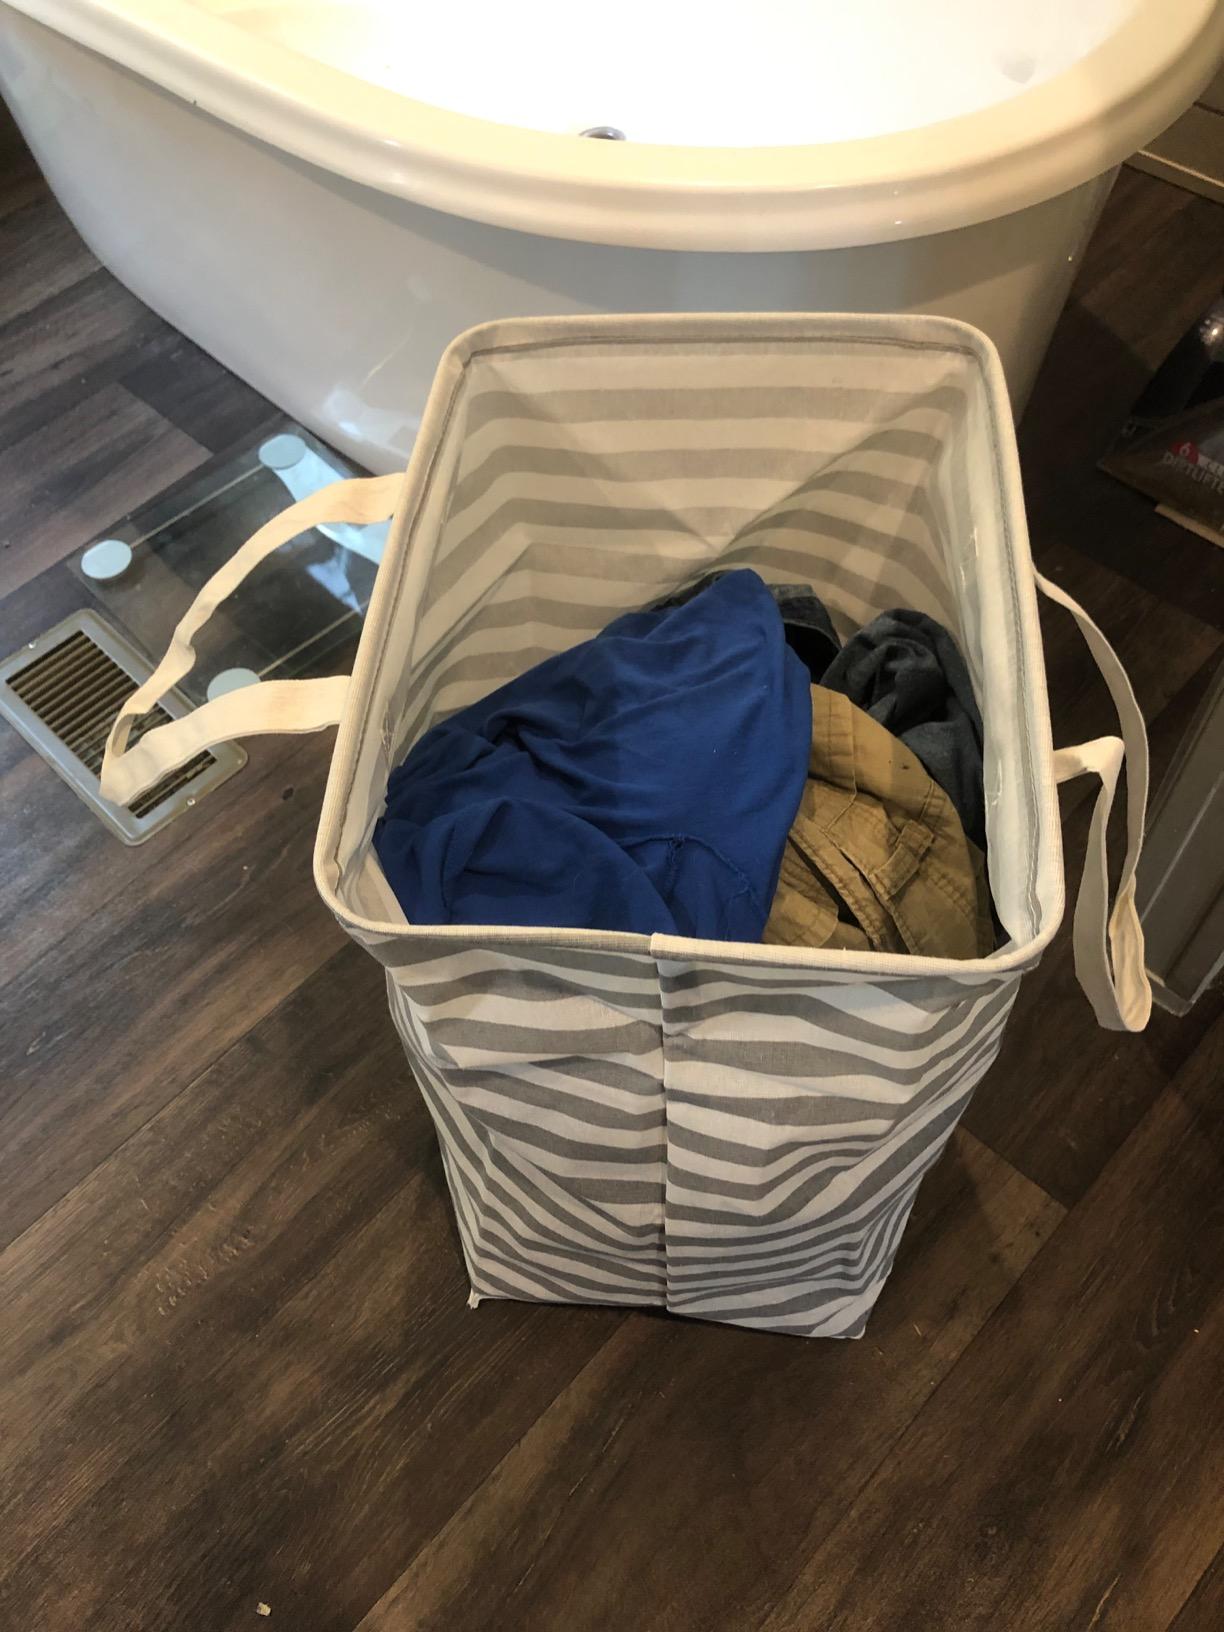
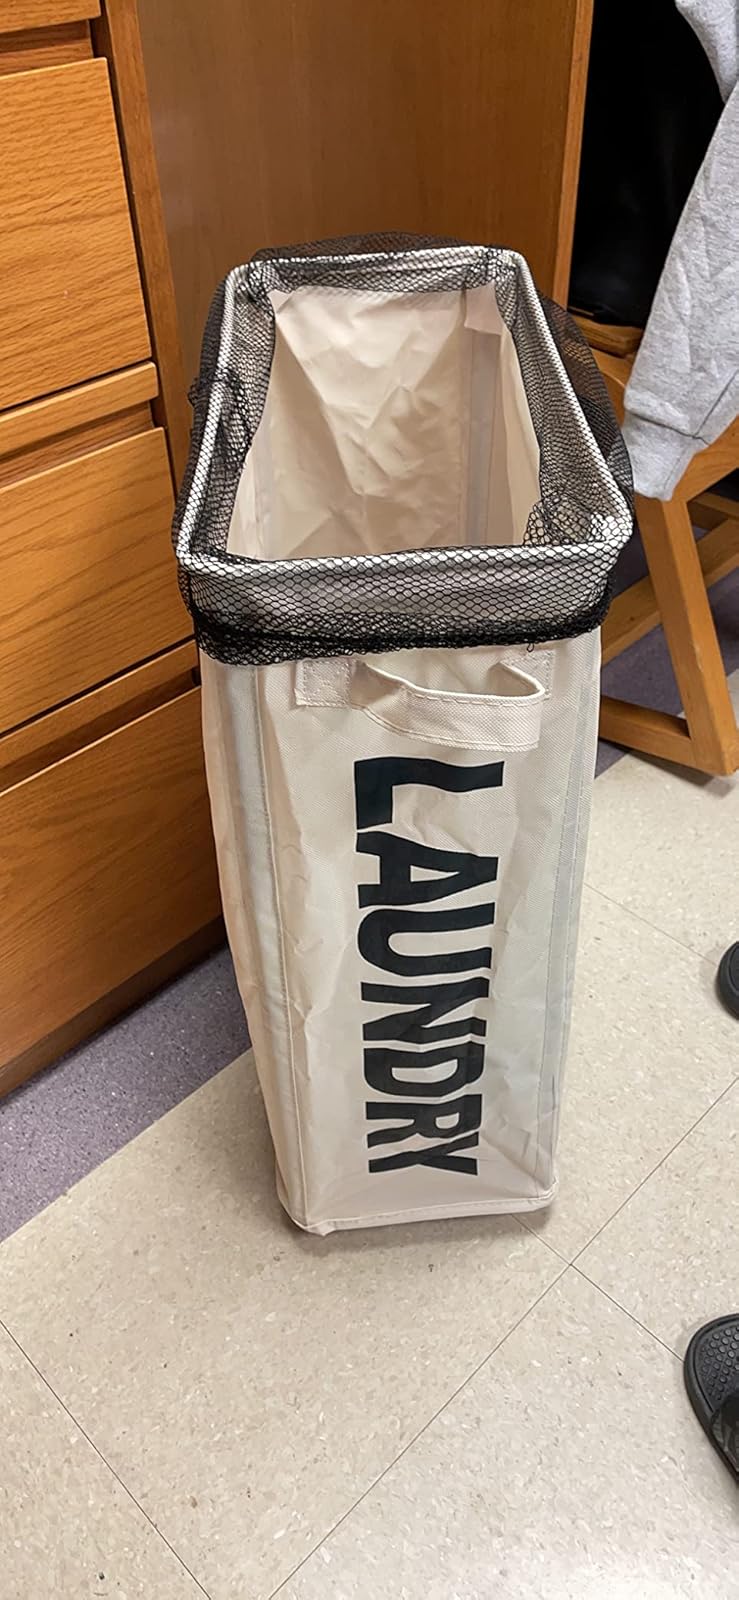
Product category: items_hamper
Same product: no